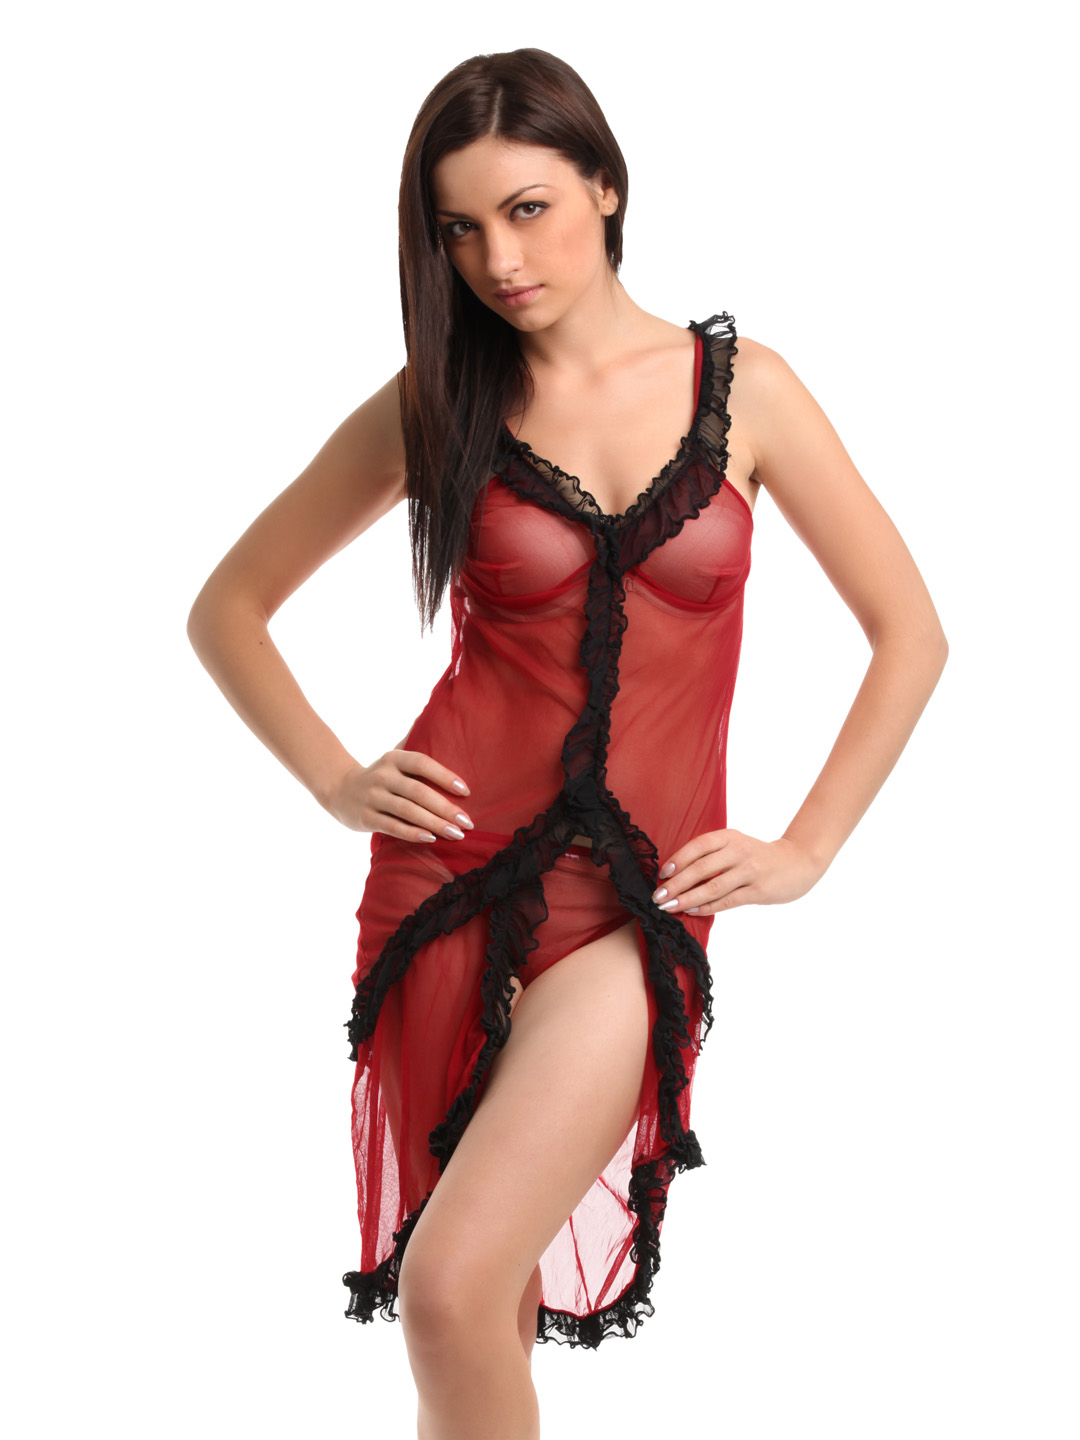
Red Rose Red Nightdress
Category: Apparel / Loungewear and Nightwear / Baby Dolls
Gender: Women
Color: Red
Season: Winter 2015
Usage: Casual